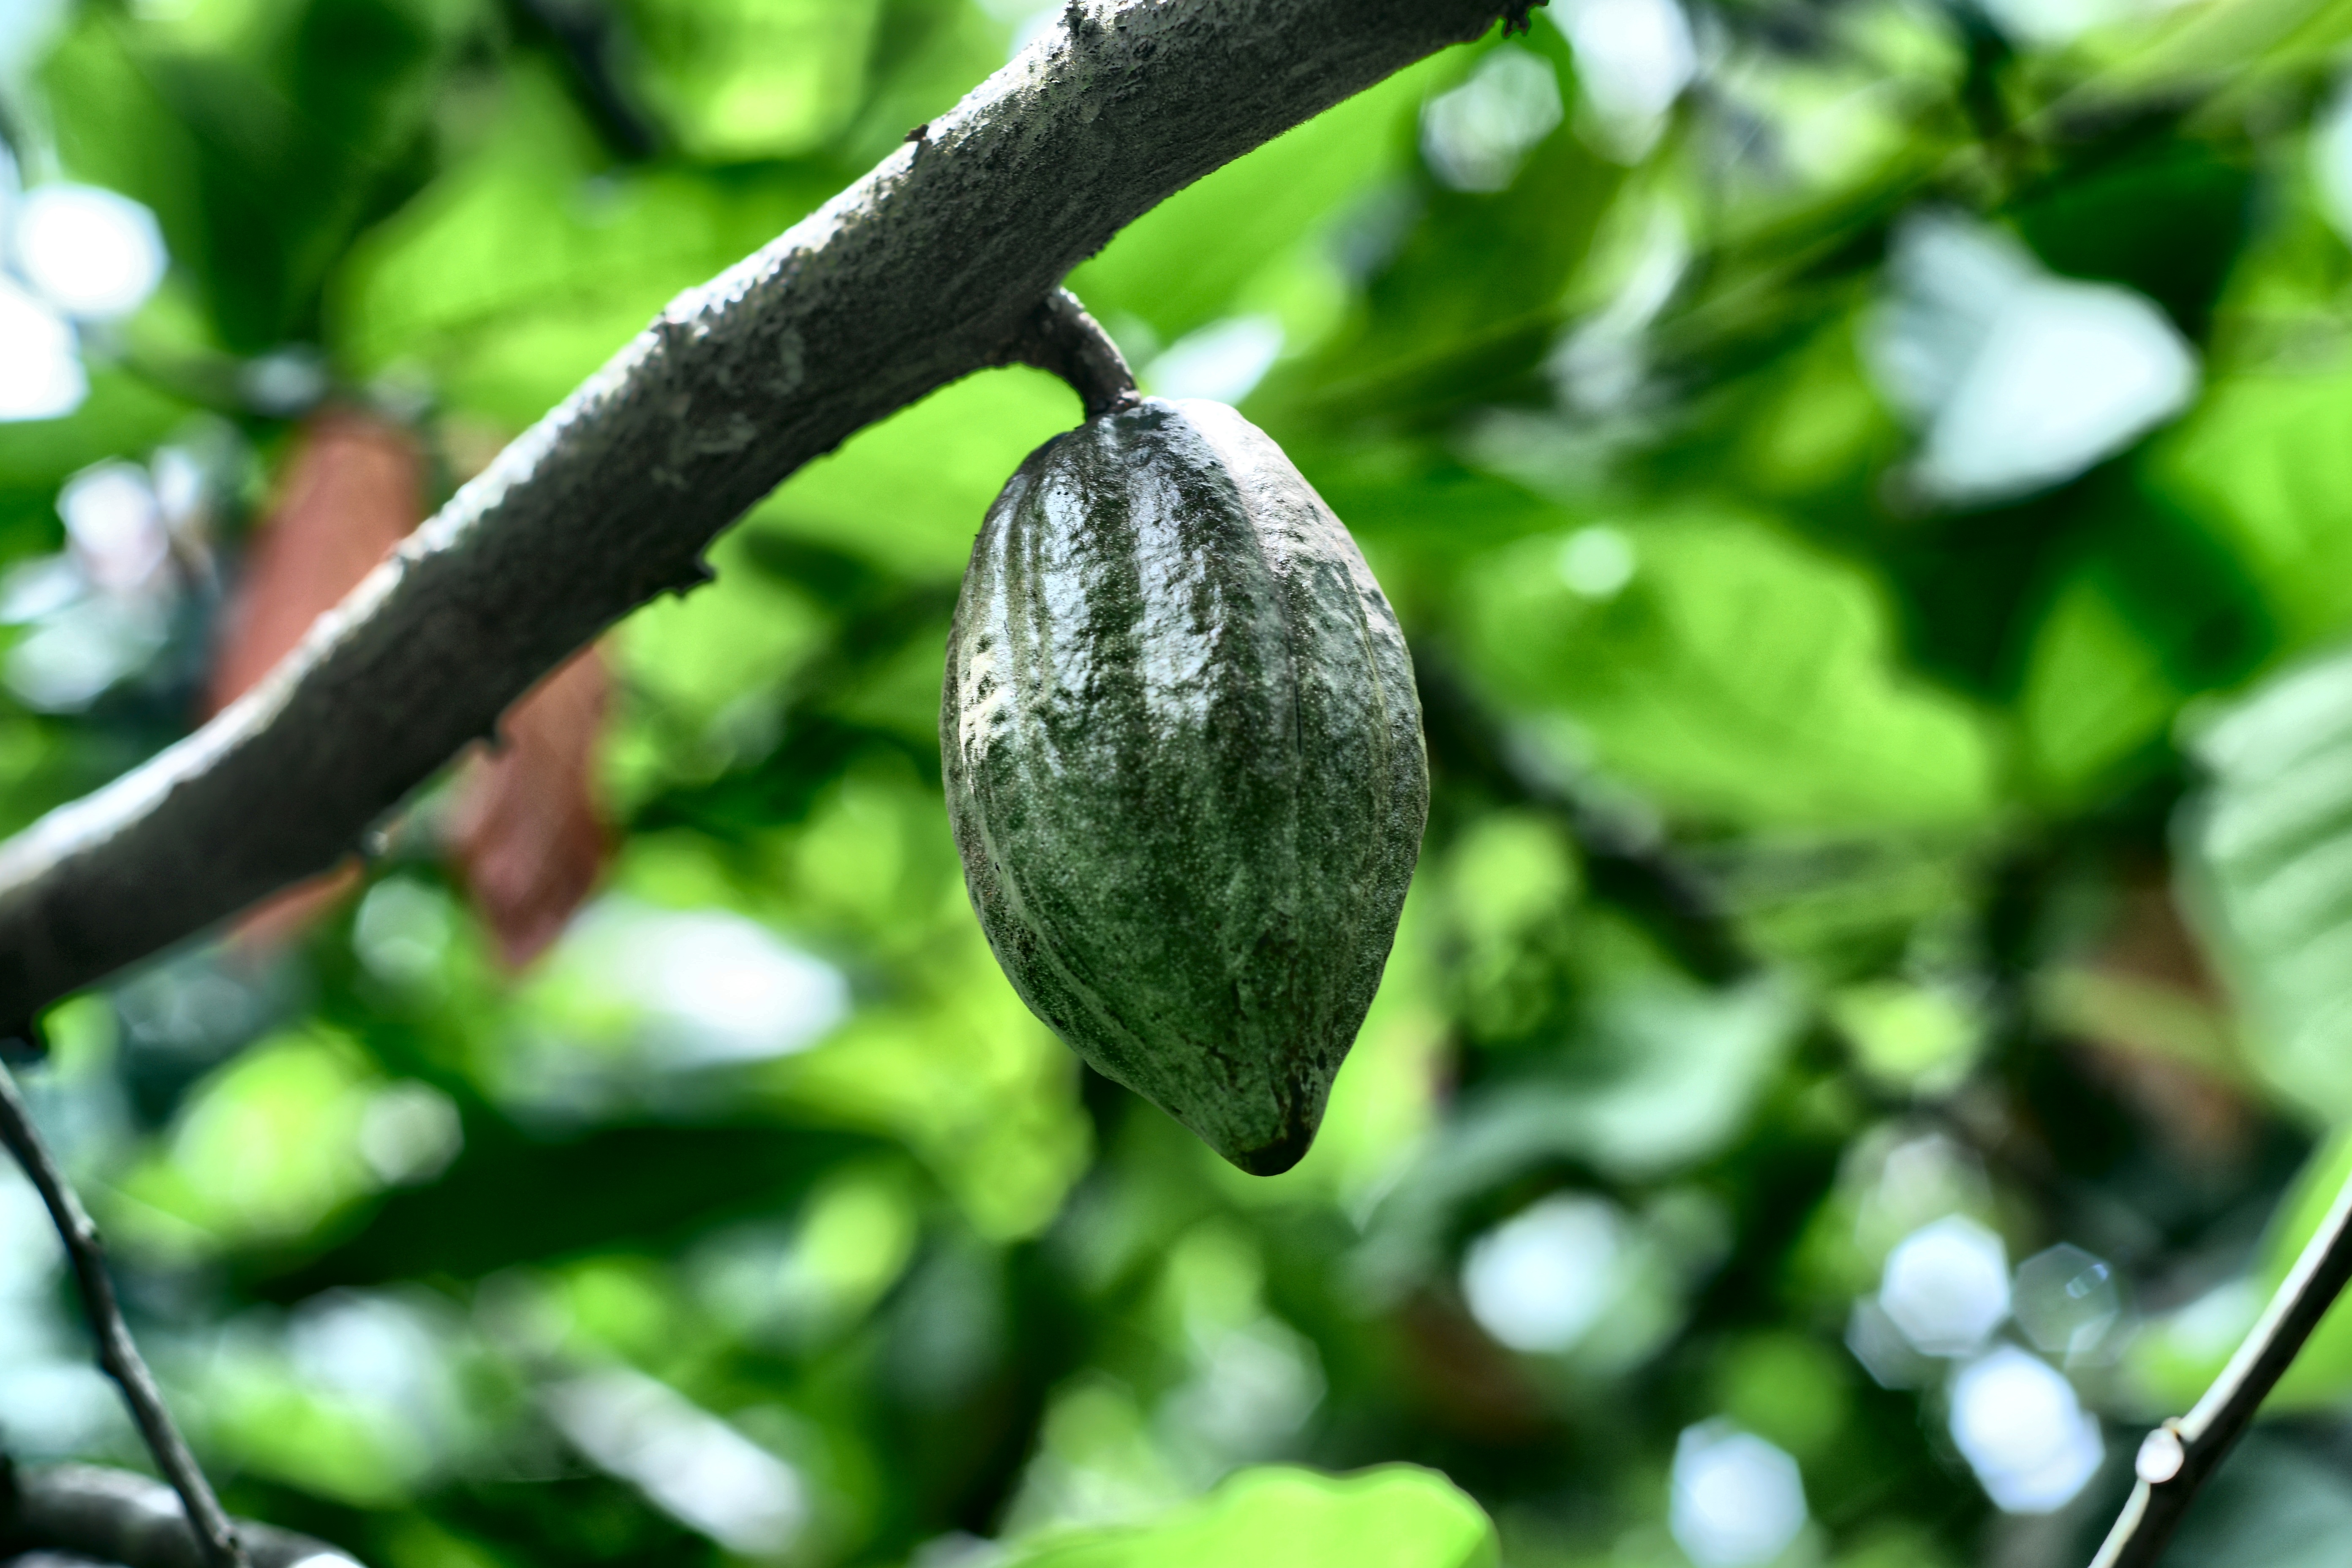
Maturity: unmature
Variety: Amelonado